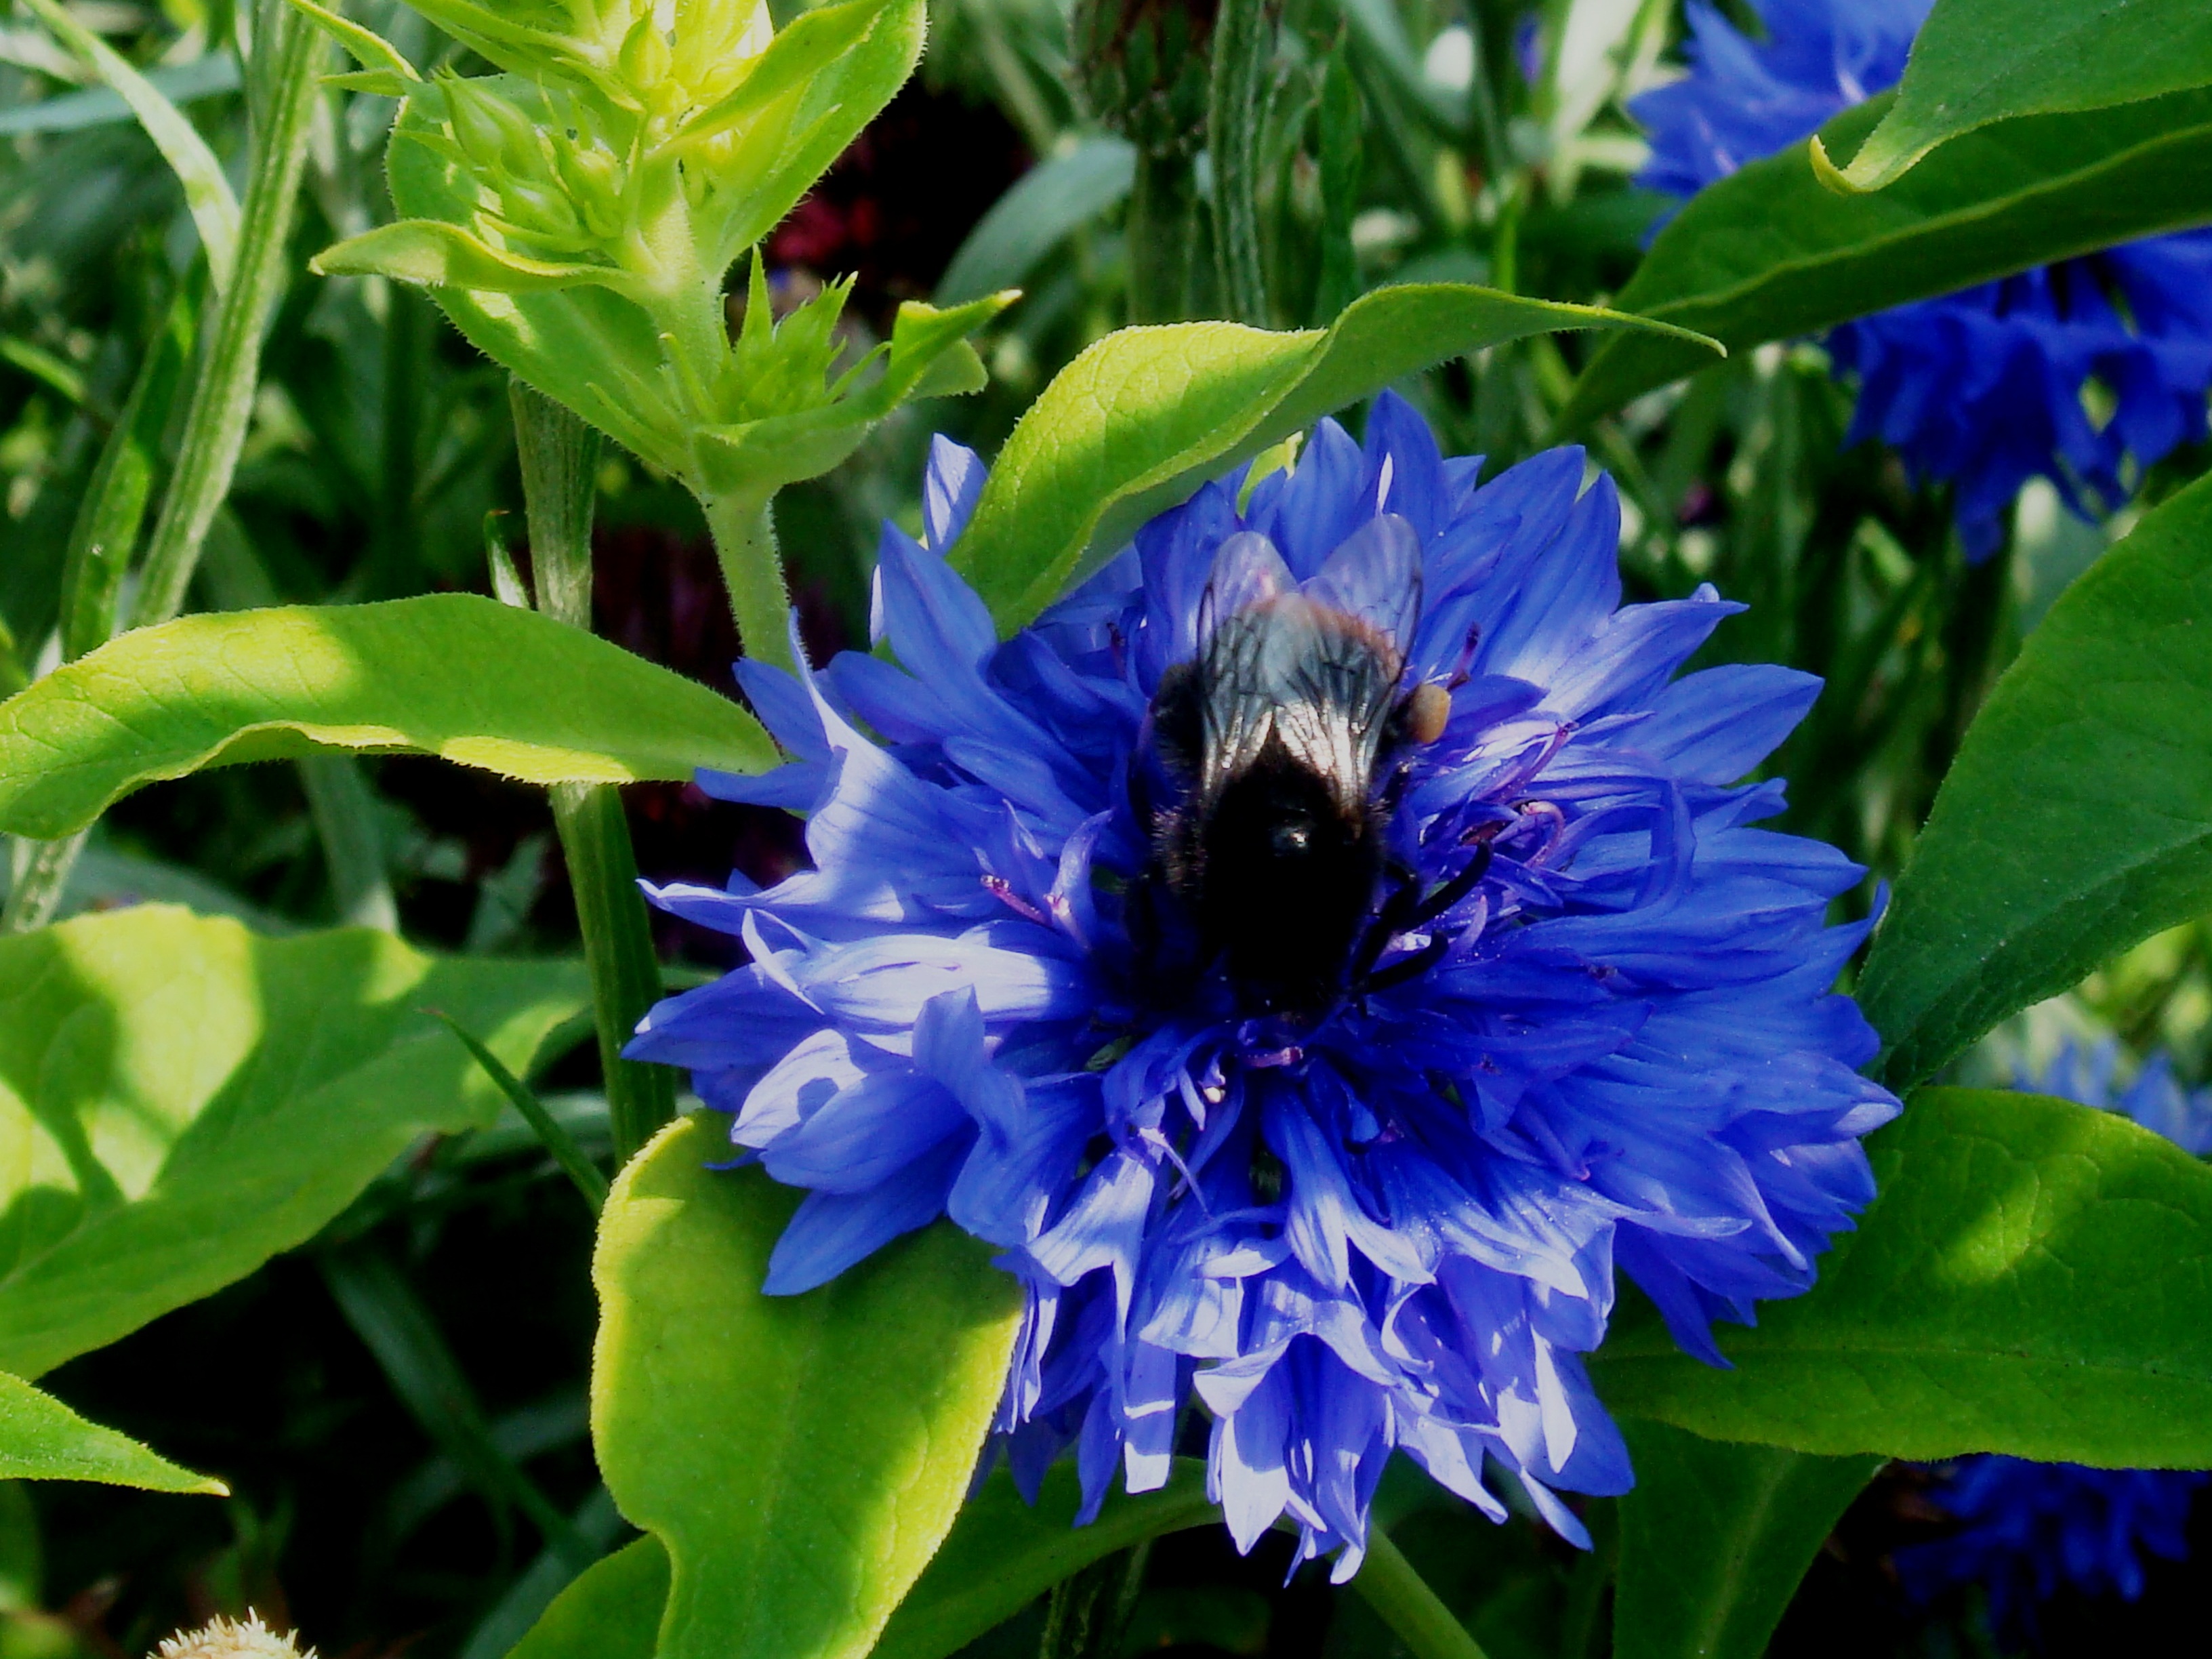
nature, plant, flower, summer, botany, blue, garden, flora, wildflower, bumblebee, garden plant, cornflowers, flowering plant, land plant